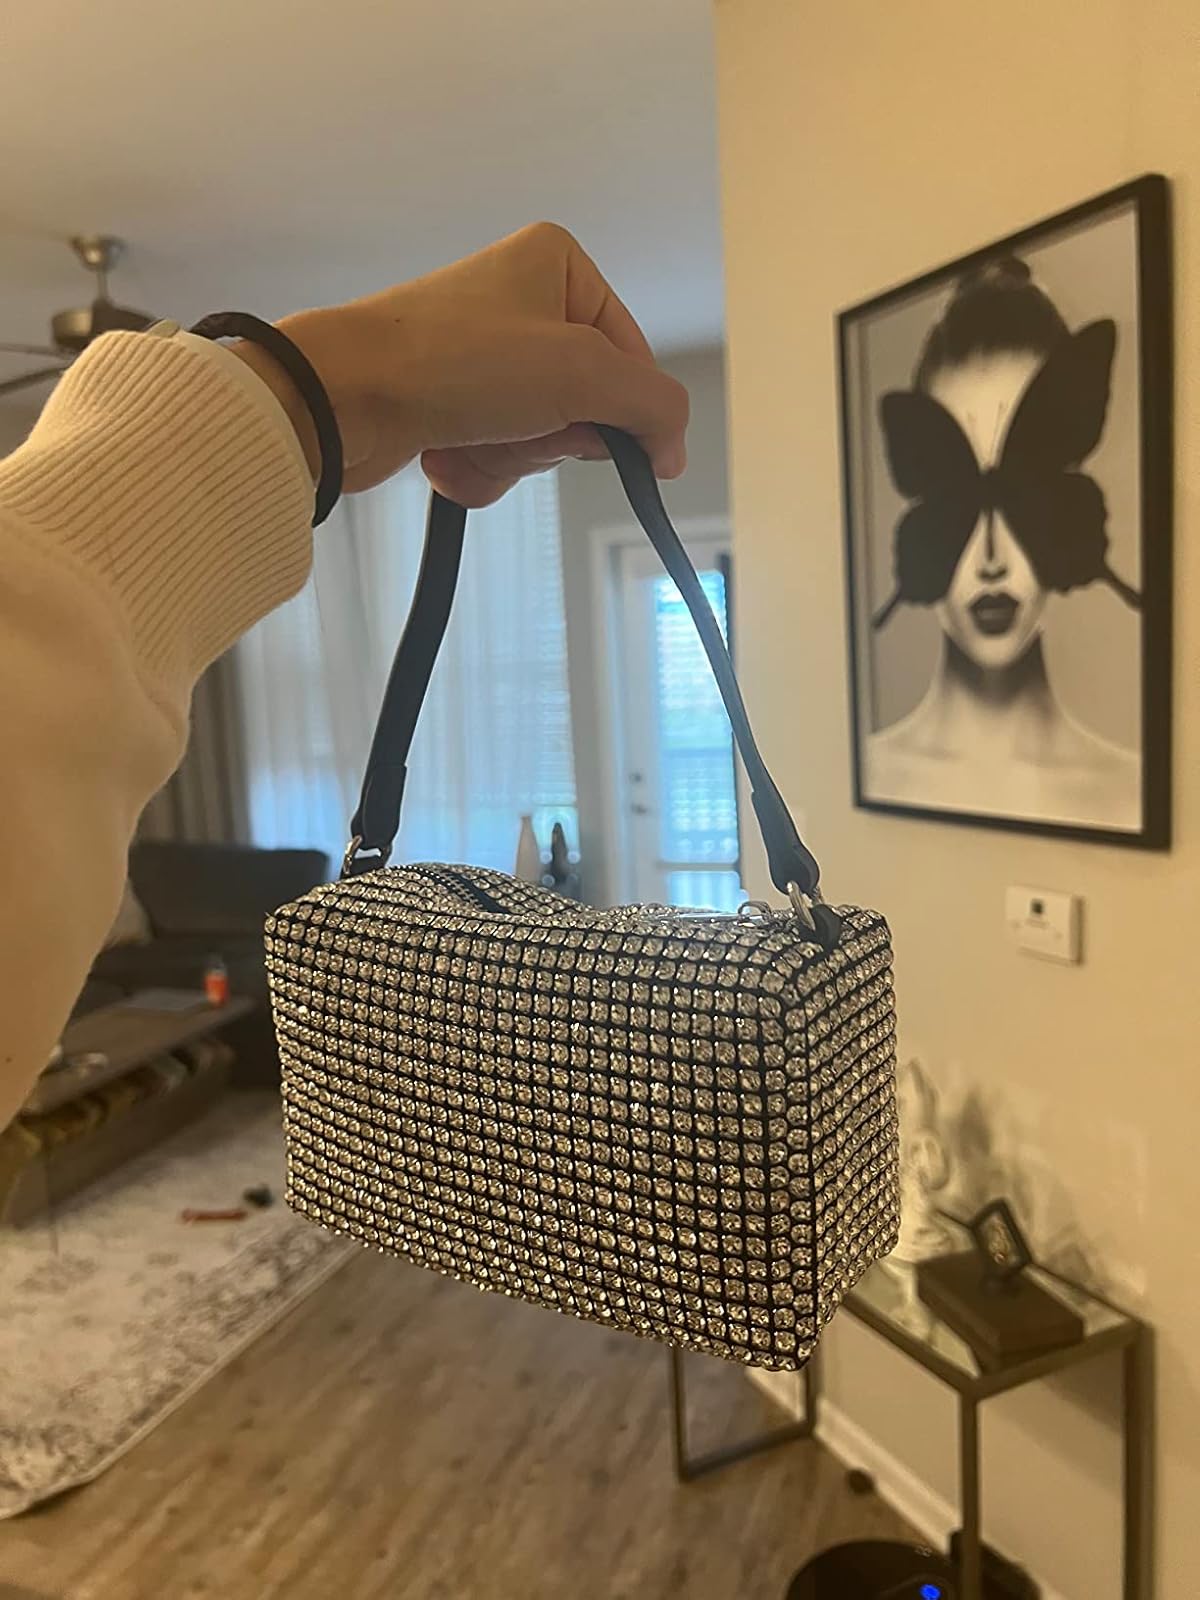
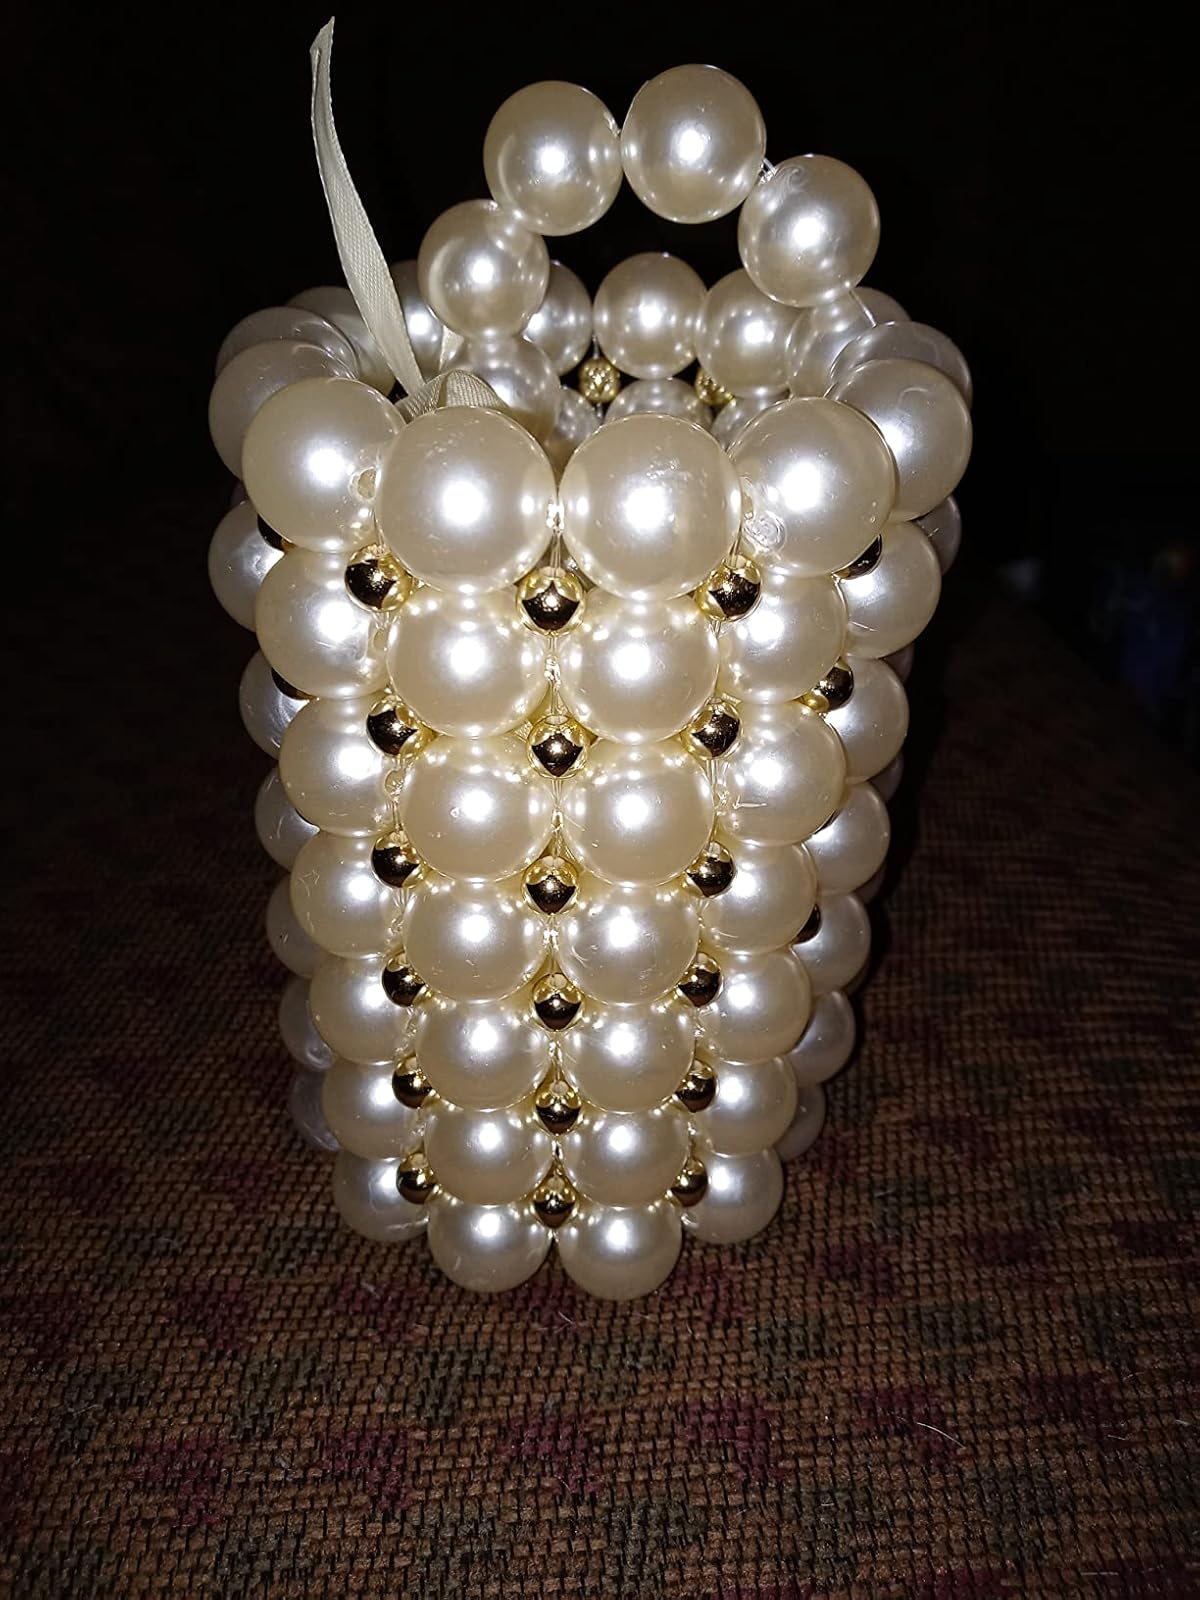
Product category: accessories_handbag
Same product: no